Antidrymaeus laticinctus

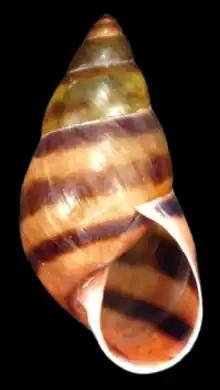
Apertural view of the shell of banded form of "Antidrymaeus laticinctus". The height of the shell is 24.5 mm.

"Antidrymaeus laticinctus" is endemic to Dominica. This appears to be a relatively rare species, only observed in some isolated localities.